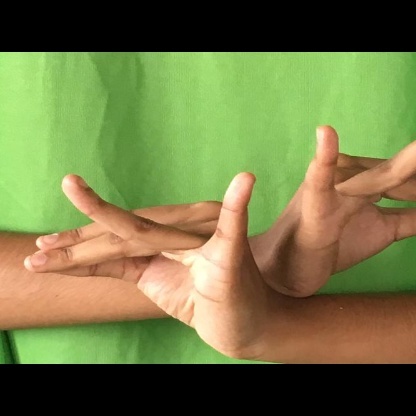
Mudra: Katakavardhana